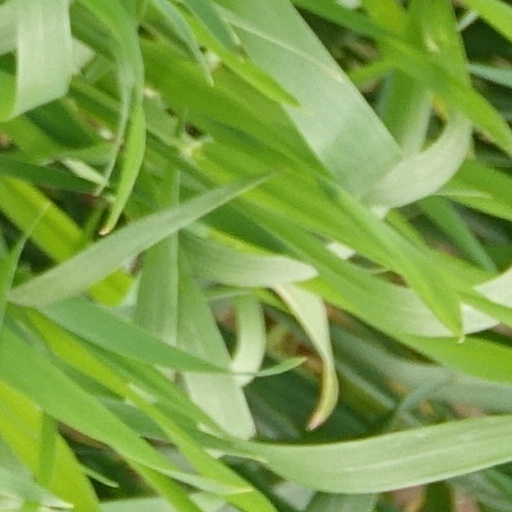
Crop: wheat